Anneka Rice

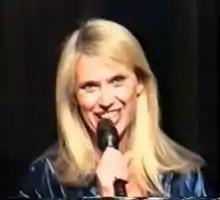
Rice at the recording of "Challenge Anneka" at the Royal Albert Hall, London, 1995

In 1982 she returned to the UK and worked as a reporter on CBTV for Thames Television. She then landed her first high-profile job, as the jump-suited "skyrunner" of Channel 4's "Treasure Hunt", co-hosted by former BBC newsman Kenneth Kendall. The show remains one of Channel 4's highest-rated programmes ever, regularly getting over 7 million viewers. It was nominated for a BAFTA in 1986.